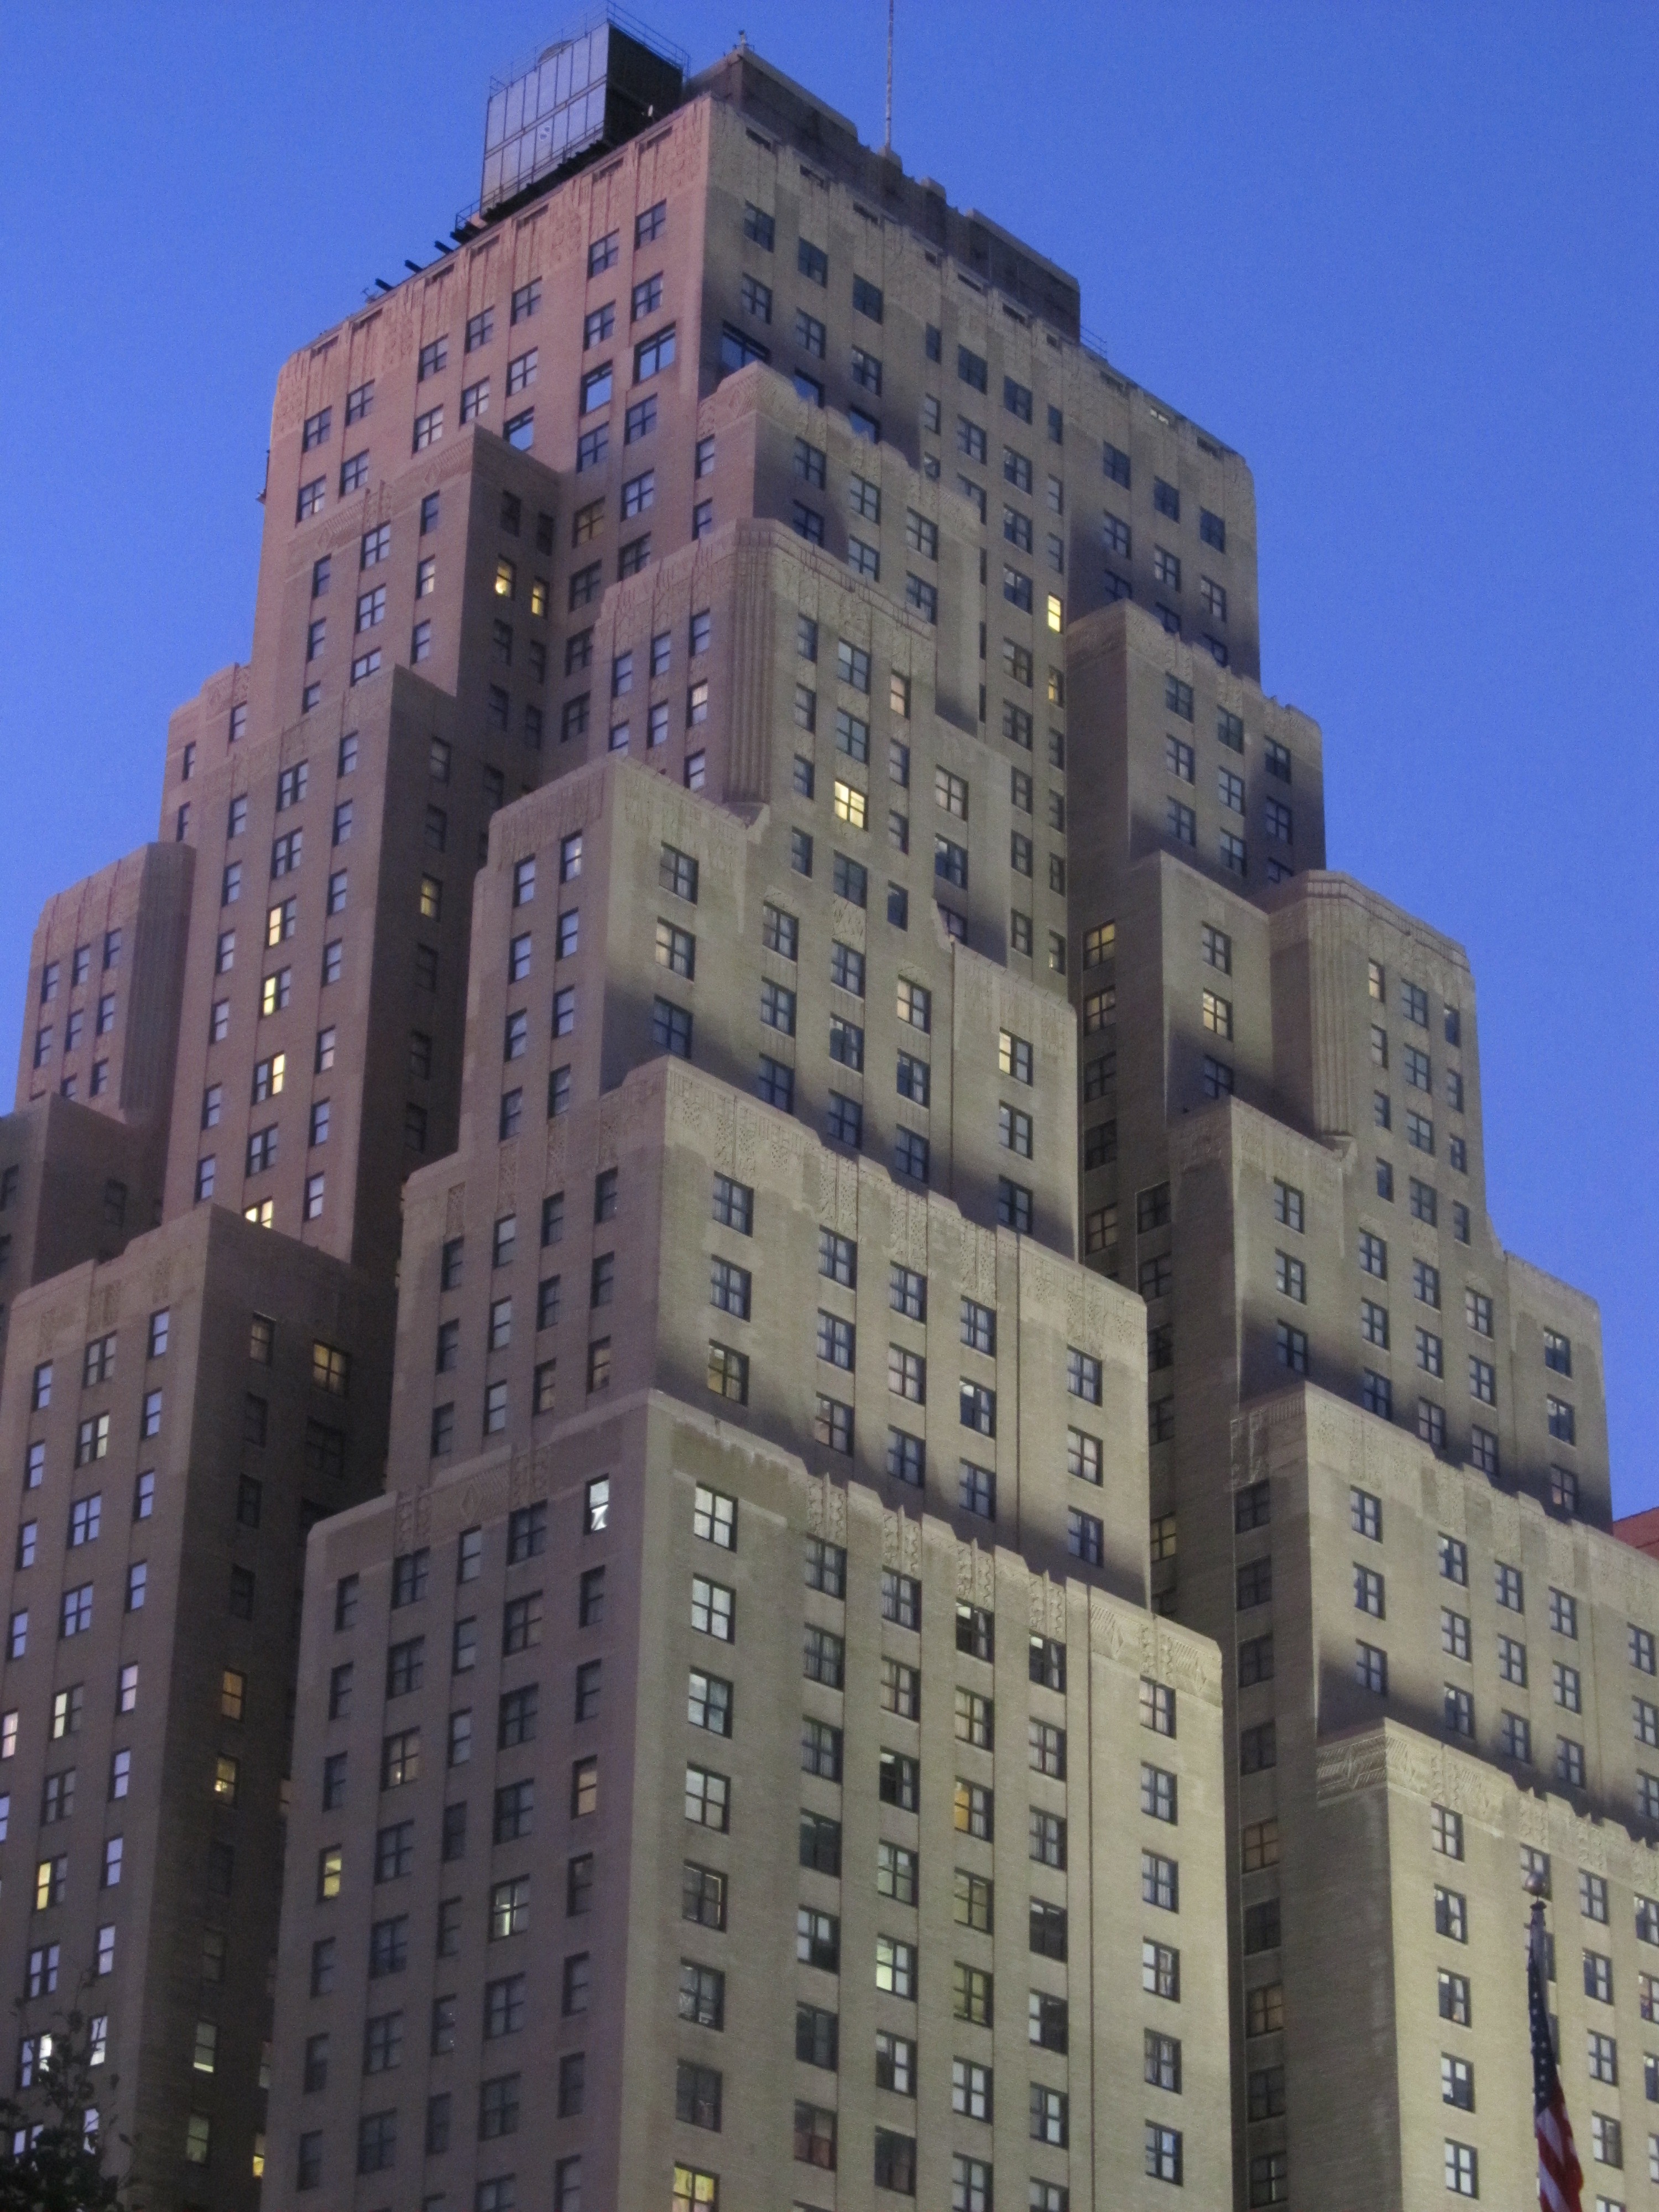
architecture, building, city, skyscraper, cityscape, downtown, geometric, tower, landmark, facade, property, apartment, tower block, rectangles, squares, angles, metropolis, cubes, condominium, neighbourhood, urban area, residential area, human settlement, metropolitan area